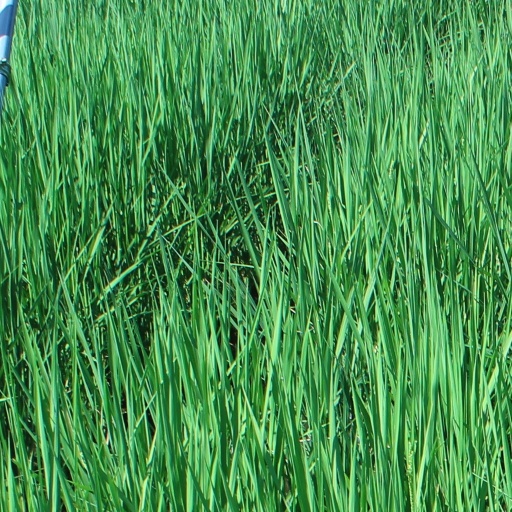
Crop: rice